Max Eyth

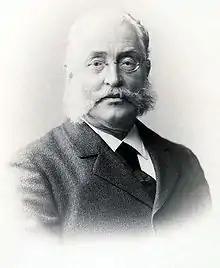
Max von Eyth 1896

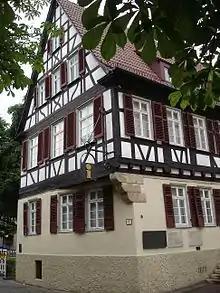
Eyth's birthplace

He was born in Kirchheim unter Teck to Edward Eyth (1809–1884), a teacher of Greek and history at an evangelical seminar and his wife Julie. He lived from 1841 to 1852 in Schöntal Abbey where his father was Ephorus at the Evangelical Seminary Maulbronn and Blaubeuren. Besides his profession, his father wrote books about history and literature history. His mother also was an author.